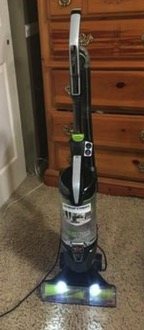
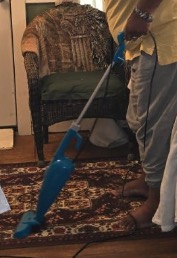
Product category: items_vacuum
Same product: no